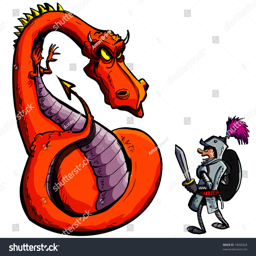
cartoon of a knight facing a fierce dragon .